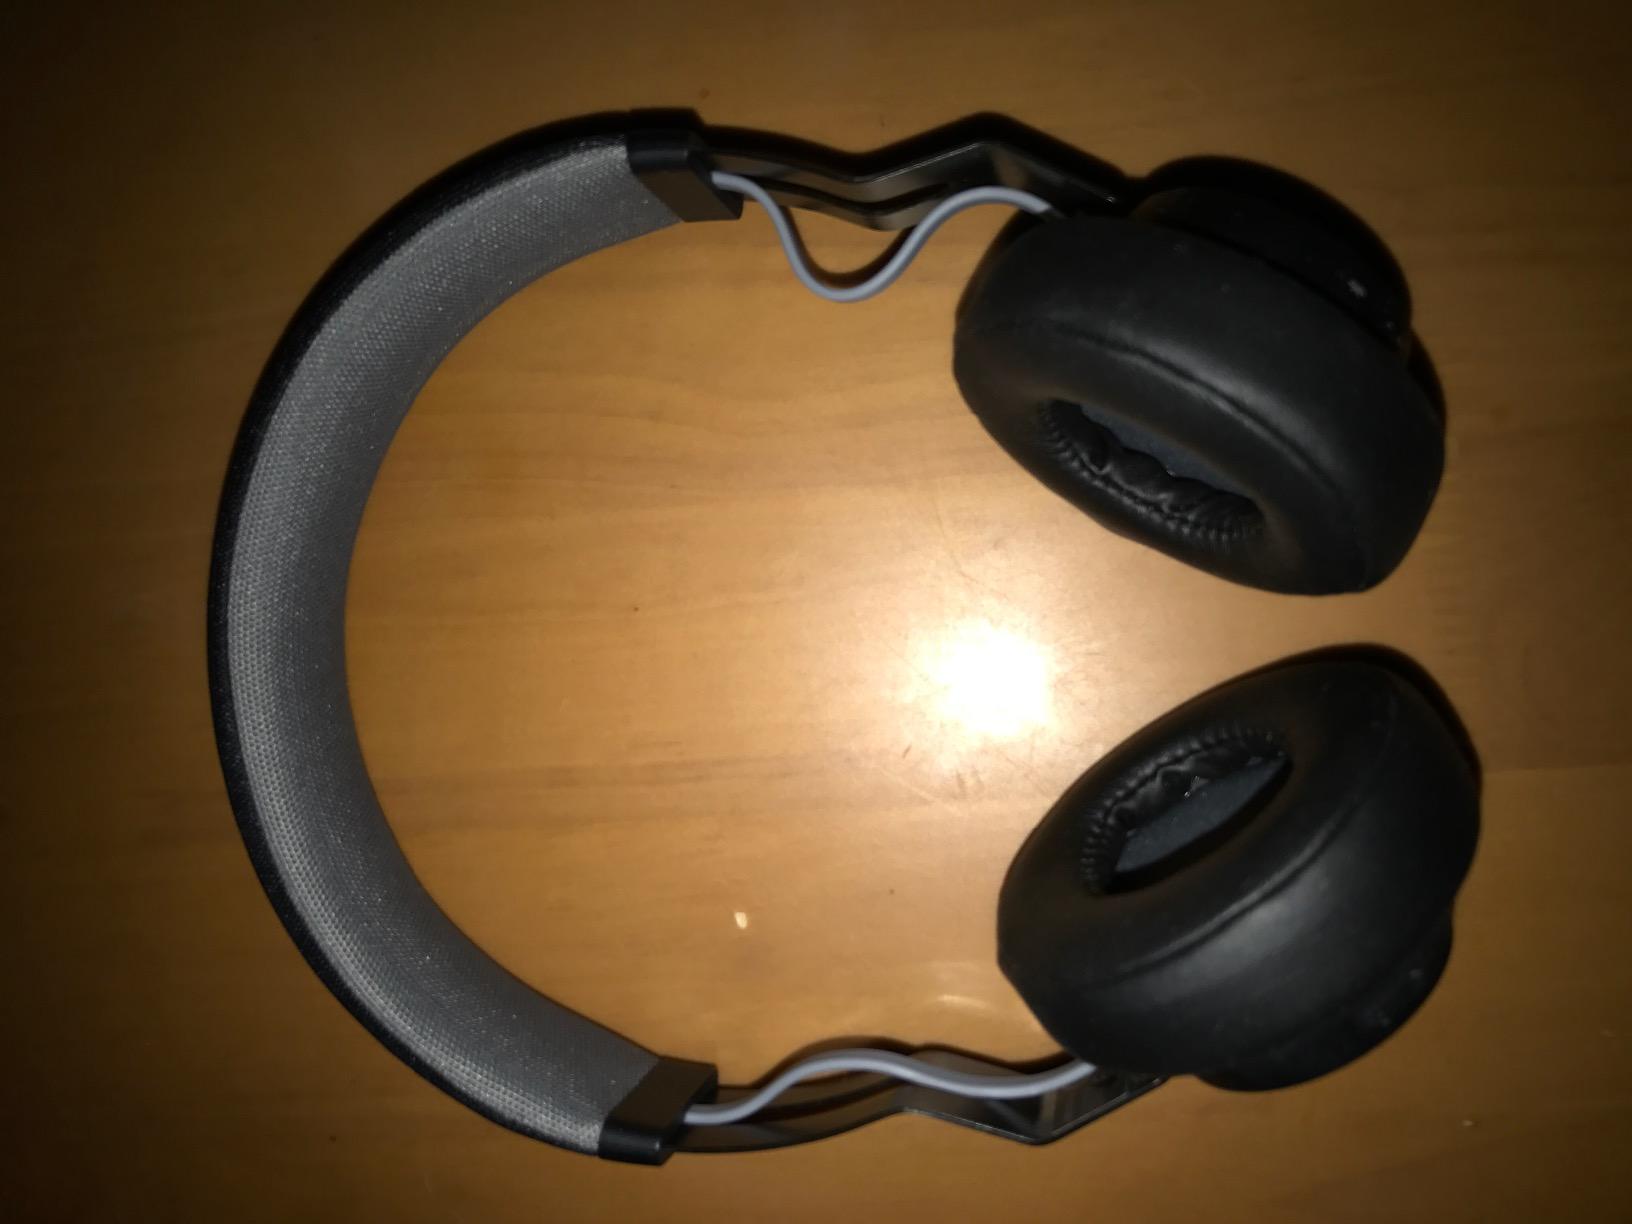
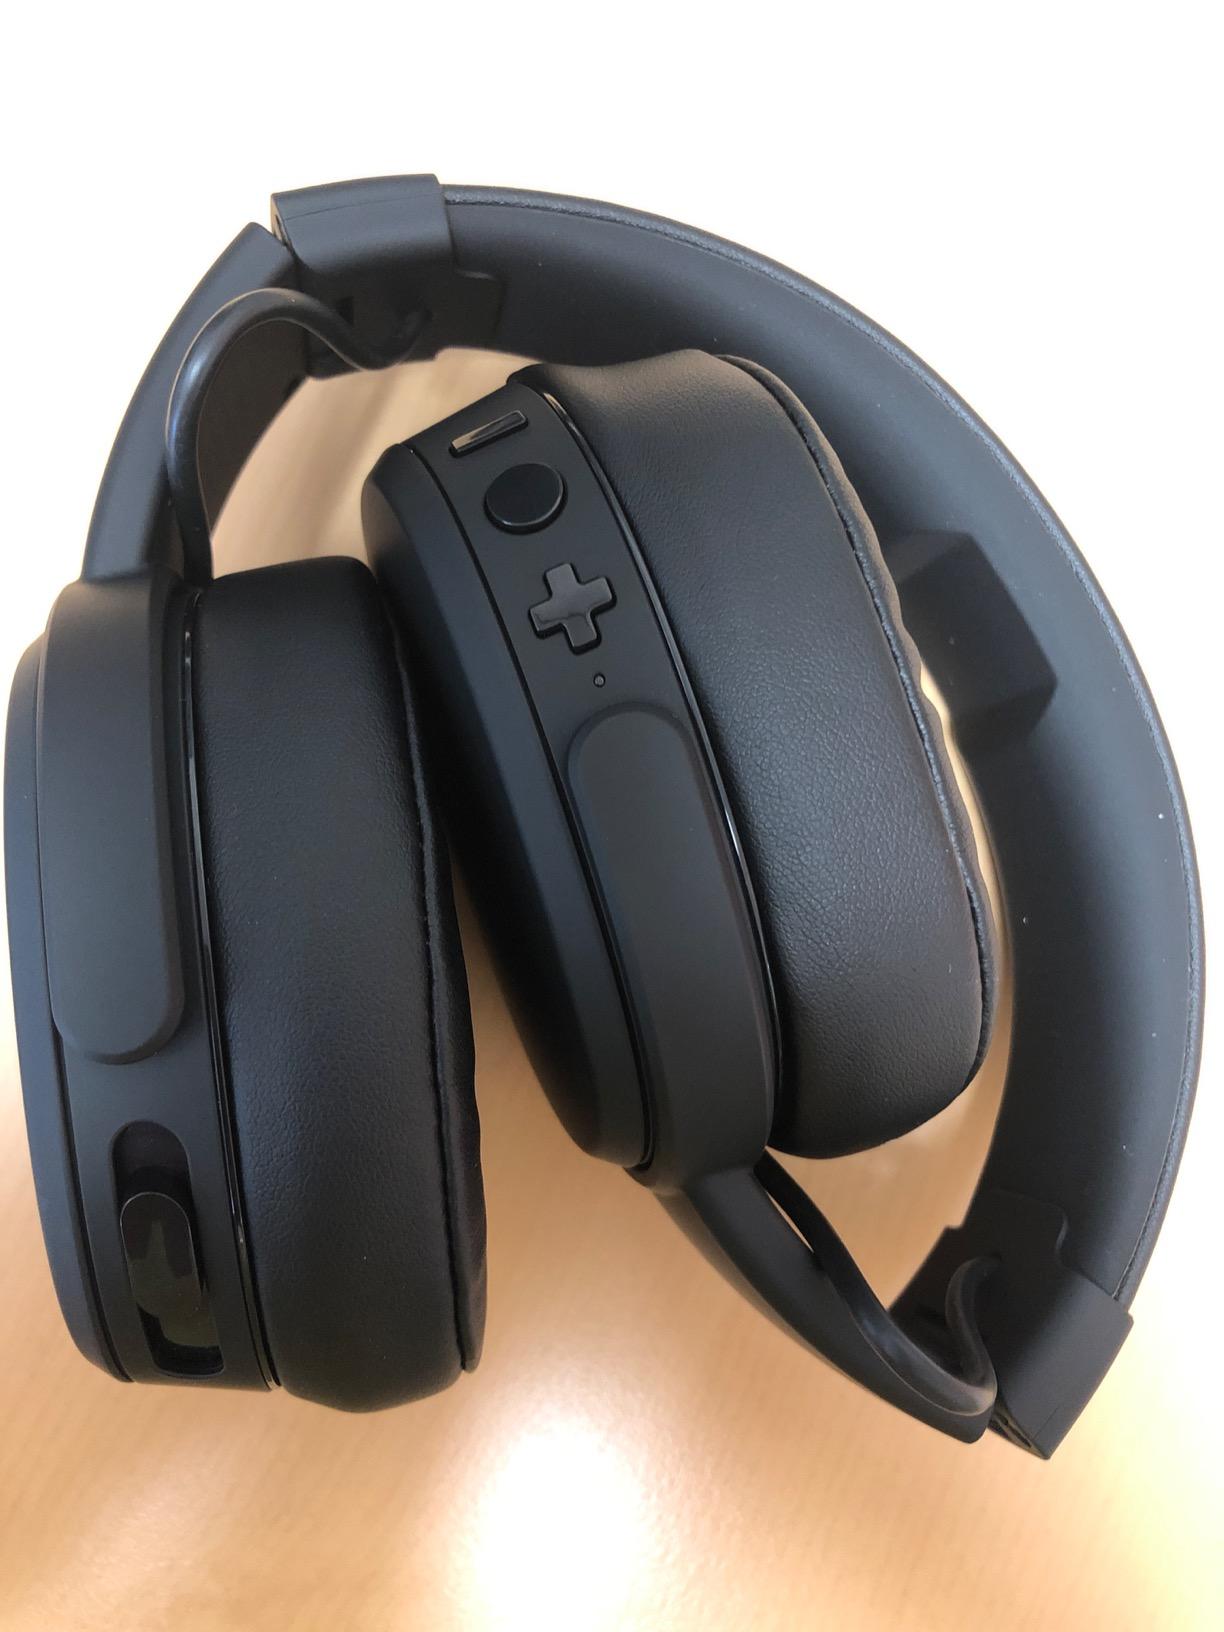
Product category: headphones
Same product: no